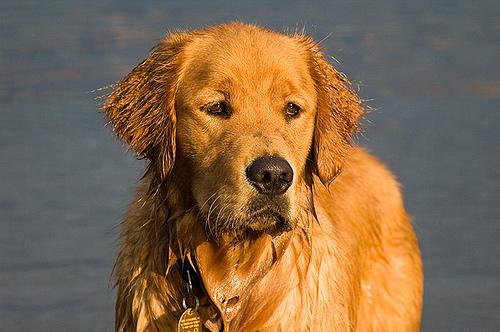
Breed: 5355-n000126-golden_retriever